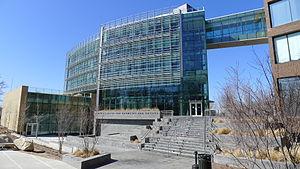
Le Centre Simons pour la géométrie et la physique est un centre consacré à la physique et les mathématiques théoriques à l'université d'État de New York à Stony Brook.